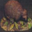
Label: porcupine